Herb Trawick

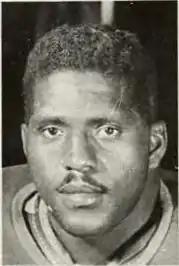
Herb Trawick, Montreal, 1946

Herb Trawick (February 22, 1921 – September 16, 1985) was a professional Canadian football player and was the first African American to play professional Canadian football. Trawick spent his entire 12-year career as an offensive lineman and defensive guard with the Montreal Alouettes.